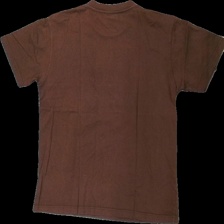
View: back
Type: T-shirt
Category: Men
Brand: Not in the list
Brand text on label: fourskin
Colors: Brown, Grey
Material: 100% cotton
Pattern: Animal print
Cut: Regular
Season: All
Damage location: middle center
Damage 2 location: middle left
Damage 3 location: middle right
Price range: <50
Recommended usage: Export
Description: brun t-shirt med renar på, urtvättad
Comment: urtvättad